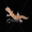
Label: lizard